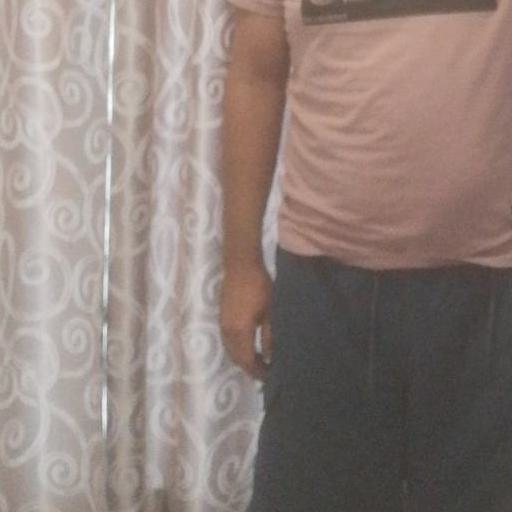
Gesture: no_gesture